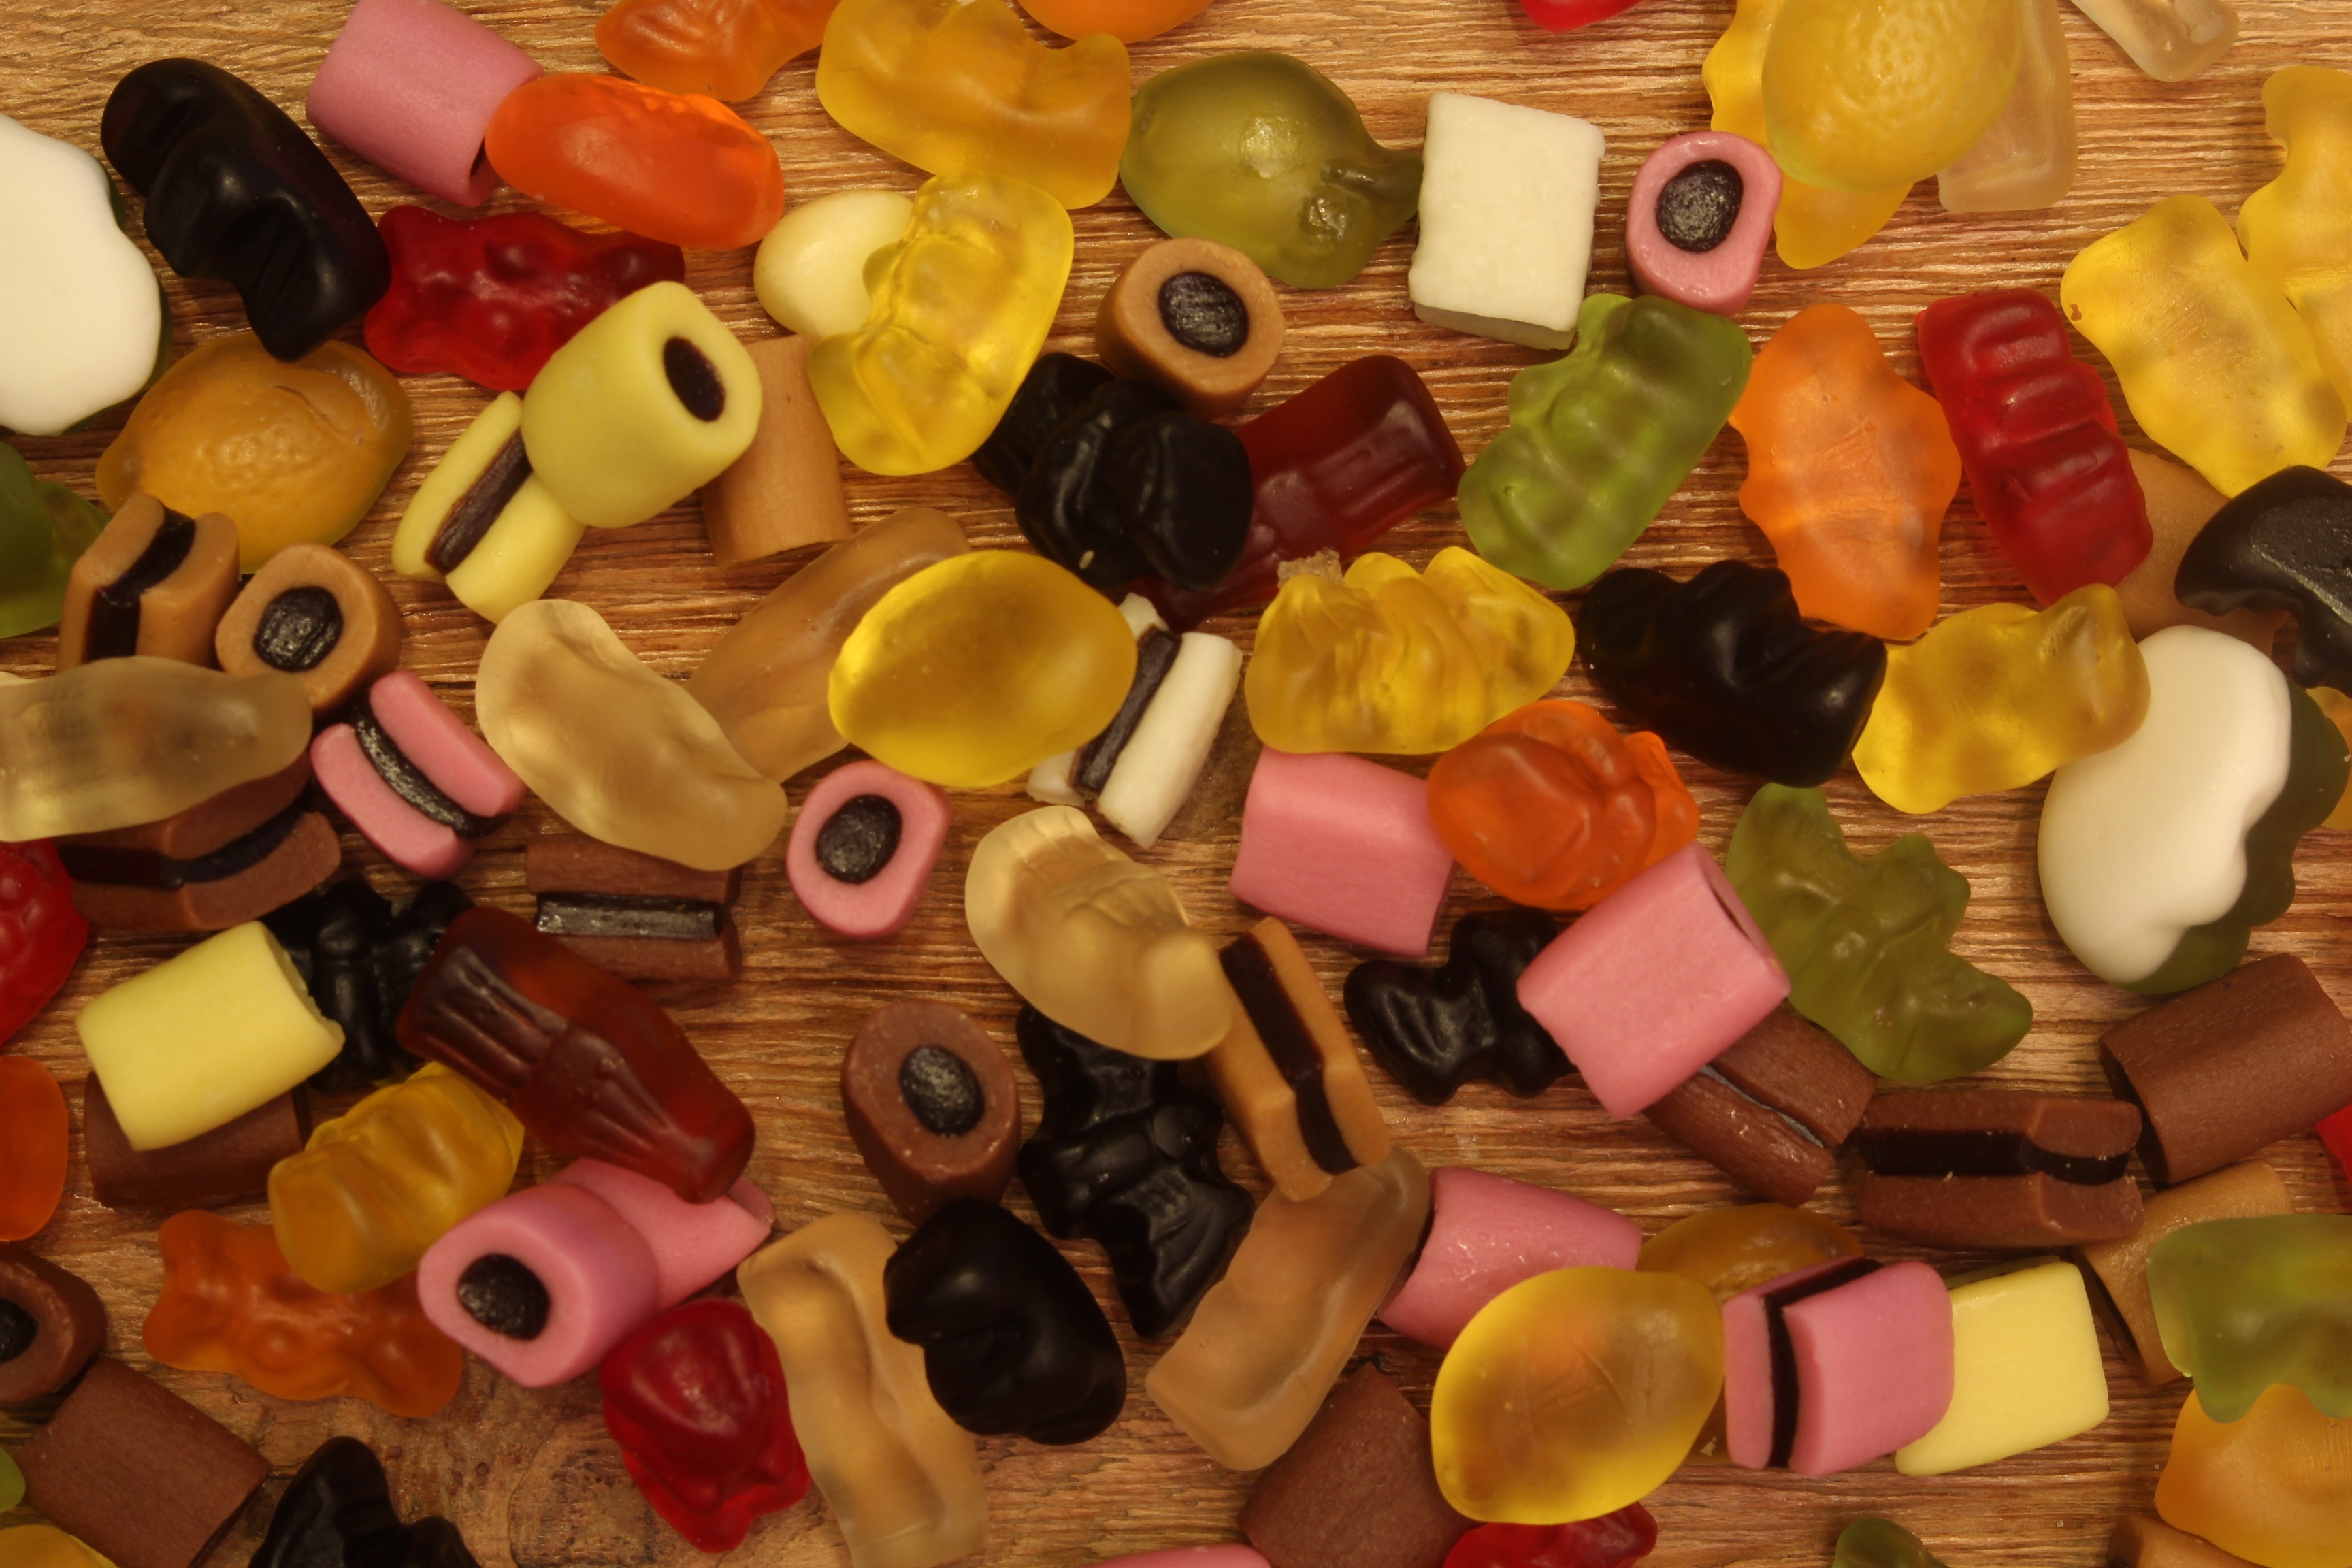
flower, food, color, yellow, dessert, toy, candy, sweetness, unhealthy, gummib rchen, liquorice, haribo colorado